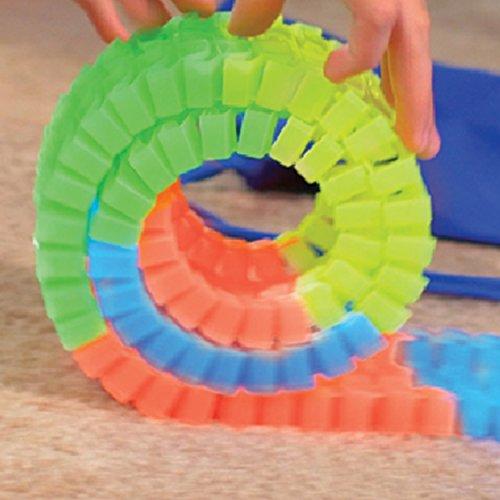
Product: Ontel Magic Tracks The Amazing Racetrack That Can Bend, Flex and Glow - As Seen On TV
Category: Toys & Games | Play Vehicles | Vehicle Playsets
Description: SERPENTINE DESIGN: Allows Magic Tracks to bend, flex, and curve in any direction.
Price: $19.94
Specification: ProductDimensions:11.2x10.6x11.4inches|ItemWeight:0.96ounces|ShippingWeight:1.72pounds(Viewshippingratesandpolicies)|DomesticShipping:ItemcanbeshippedwithinU.S.|InternationalShipping:ThisitemcanbeshippedtoselectcountriesoutsideoftheU.S.LearnMore|ASIN:B01L630XGA|Itemmodelnumber:TRACKS-MC12/3|Manufacturerrecommendedage:3yearsandup|Batteries:2AAbatteriesrequired.